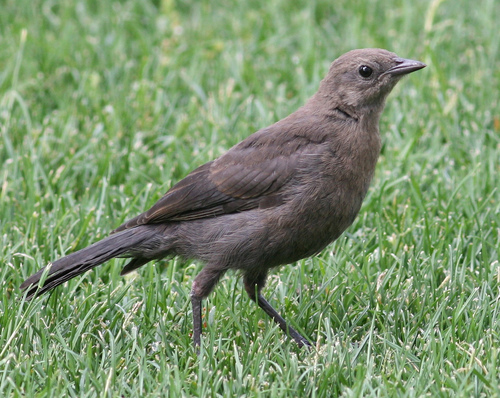
the bird has black eyes, is almost all grey, with hints of orange on some of its feather tips.
this bird is brown with black feet and has a very short beak.
a brownish-gray bird with long legs and a long tail.
a large gray bird with a very dark pair of legs.
a smoky grey bird from head to feet with small black eyes.
this bird is brown with white and has a long, pointy beak.
this bird has wings that are grey and has a small bill
this particular bird has a belly that is brown with a small black bil
this uni-colored bird has a sharp bill, a brown belly, a brown breast, and brown secondaries.
this bird has black eye with brown color body and black feet.
Species: Brewer Blackbird